1st Airborne Division (United Kingdom)

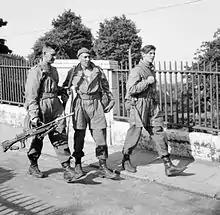
British paratroopers training in Norwich, England, June 1941

In October 1941, Brigadier Frederick Arthur Montague "Boy" Browning was promoted to major general, named the Commander Parachute and Airborne Troops, and ordered to form a headquarters to develop and train airborne forces. The next unit formed was the 1st Airlanding Brigade on 10 October 1941, by the conversion of the mountain warfare trained 31st Independent Infantry Brigade Group, commanded by Brigadier George Frederick "Hoppy" Hopkinson, later to command the division. The brigade comprised four battalions: the 1st Border Regiment, 2nd South Staffordshire Regiment, 2nd Oxford and Bucks Light Infantry, and the 1st Royal Ulster Rifles. The men who were unsuitable for airborne forces were replaced by volunteers from other units. By the end of the year Browning's command had become the headquarters of 1st Airborne Division.